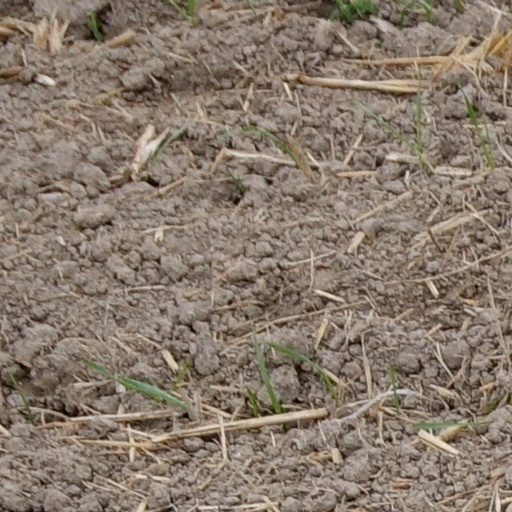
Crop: wheat